American Revolutionary War

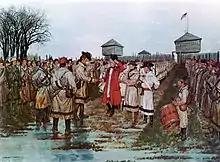
Province of Quebec Governor Henry Hamilton surrenders to Colonel George Rogers Clark at Vincennes in July 1779

At the end of 1777, Howe resigned and was replaced by Sir Henry Clinton on May 24, 1778; with French entry into the war, he was ordered to consolidate his forces in New York. On June 18, the British departed Philadelphia with the reinvigorated Americans in pursuit; the Battle of Monmouth on June 28 was inconclusive but boosted Patriot morale. That midnight, the newly installed Clinton continued his retreat to New York. A French naval force under Admiral Charles Henri Hector d'Estaing was sent to assist Washington; deciding New York was too formidable a target, in August they launched a combined attack on Newport, with General John Sullivan commanding land forces. The resulting Battle of Rhode Island was indecisive; badly damaged by a storm, the French withdrew to avoid risking their ships.